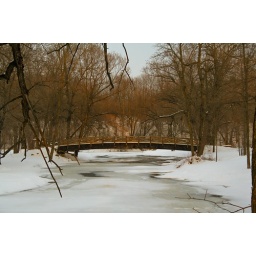
bridge over frozen water